2008 AFL Grand Final

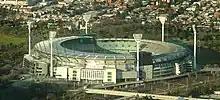
Aerial view of outdoor sport stadium. Erected around the stadium are six tall flashlights. The stadium are surrounded by houses, parklands and railway lines.

The 2008 decider was telecast by the Seven Network, its first grand final telecast since 2001. The network had only broadcast the match following an agreement that would see them, along with rival Network Ten (which had telecast the event between 2002 and 2007 inclusive), share the rights to the match every year, with the other network broadcasting the pre-season grand final and the Brownlow Medal presentation that year as well.